Alice Donlevy

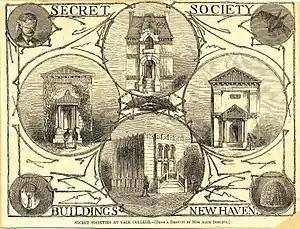
"Secret Society Buildings New Haven," from a drawing by Alice Donlevy (ca. 1880)

Born in Manchester, England, 7 January 1846, Donlevy came to the United States in her infancy, after the death of her mother. In 1854, her father, the inventor-engraver, John Intaglio Donlevy, married Harriet Farley.